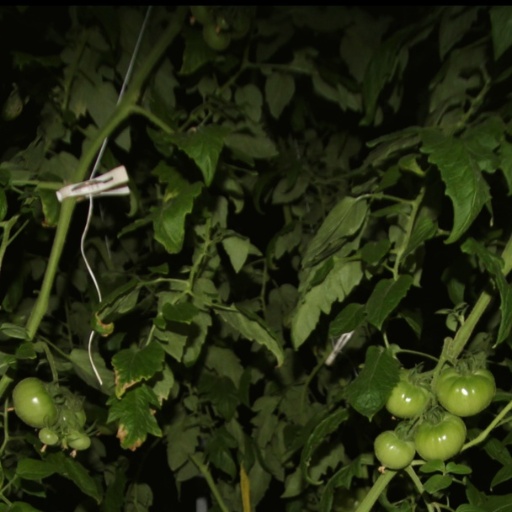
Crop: tomato